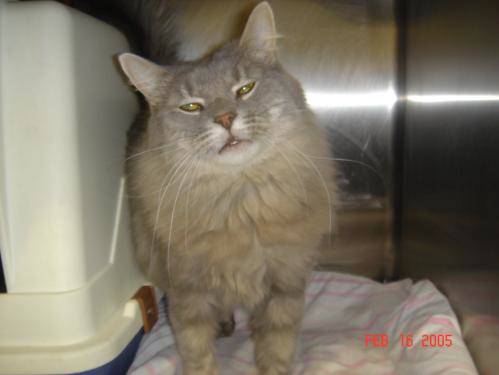
Label: cat